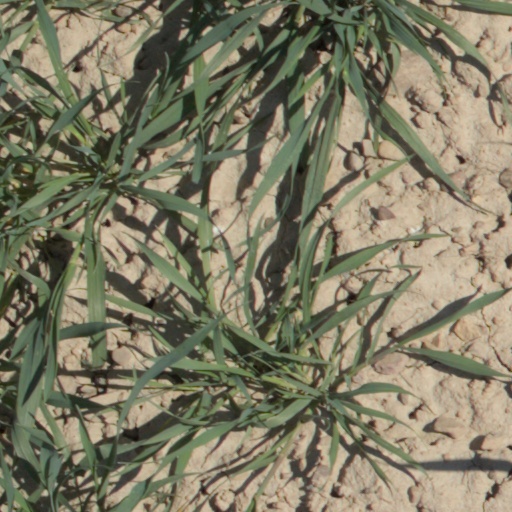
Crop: wheat